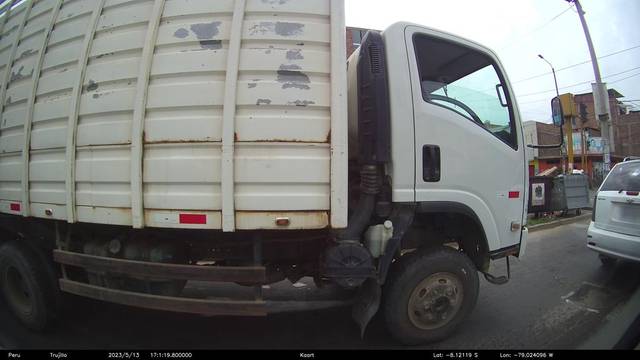
Region: Peru
Coordinates: -8.121, -79.024